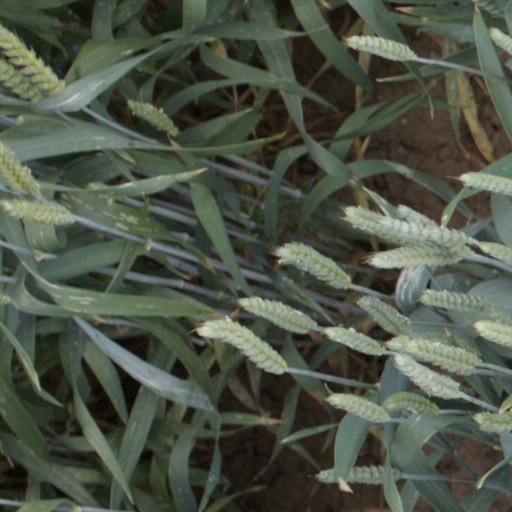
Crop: wheat